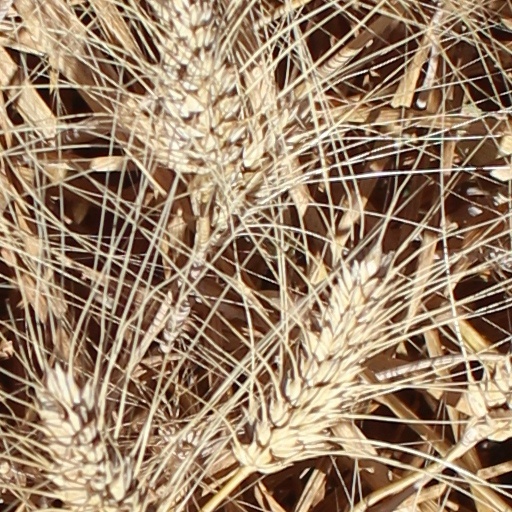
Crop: wheat